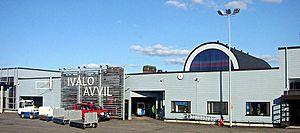
Ivalo est le principal centre administratif et commercial de la municipalité d'Inari, à l'extrême nord de la Finlande, en Laponie.
L'aéroport d'Ivalo est le neuvième aéroport de Finlande par le trafic passagers.